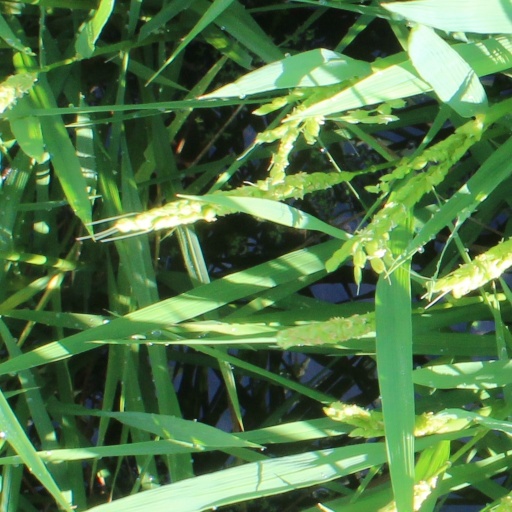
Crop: rice